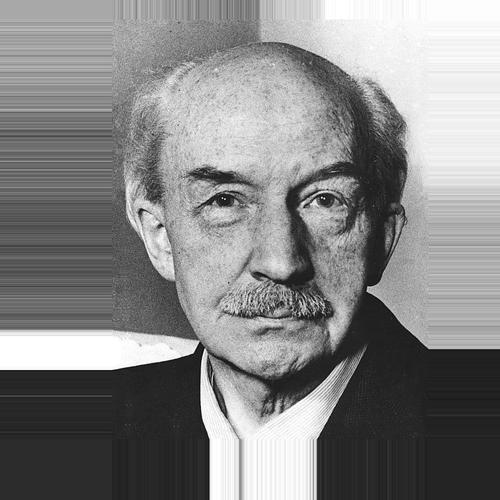
Age: 58